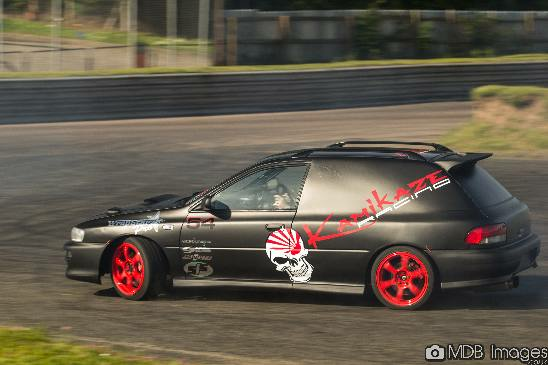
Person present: No